Bavelse

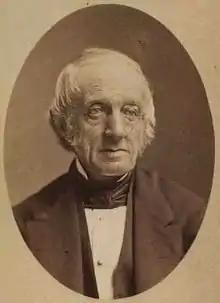
Christian Rønnenkamp

In 1836, Bavelse and Næsbyholm were sold at auction for 400,000 "rigsdaler" to Christian Rønnenkamp. He had made a fortune as a wholesale merchant and sugar manufacturer in Copenhagen as well as on speculative investments during the war years. He now settled on his estates and managed them himself. His home in Copenhagen was at Amaliegade 4.